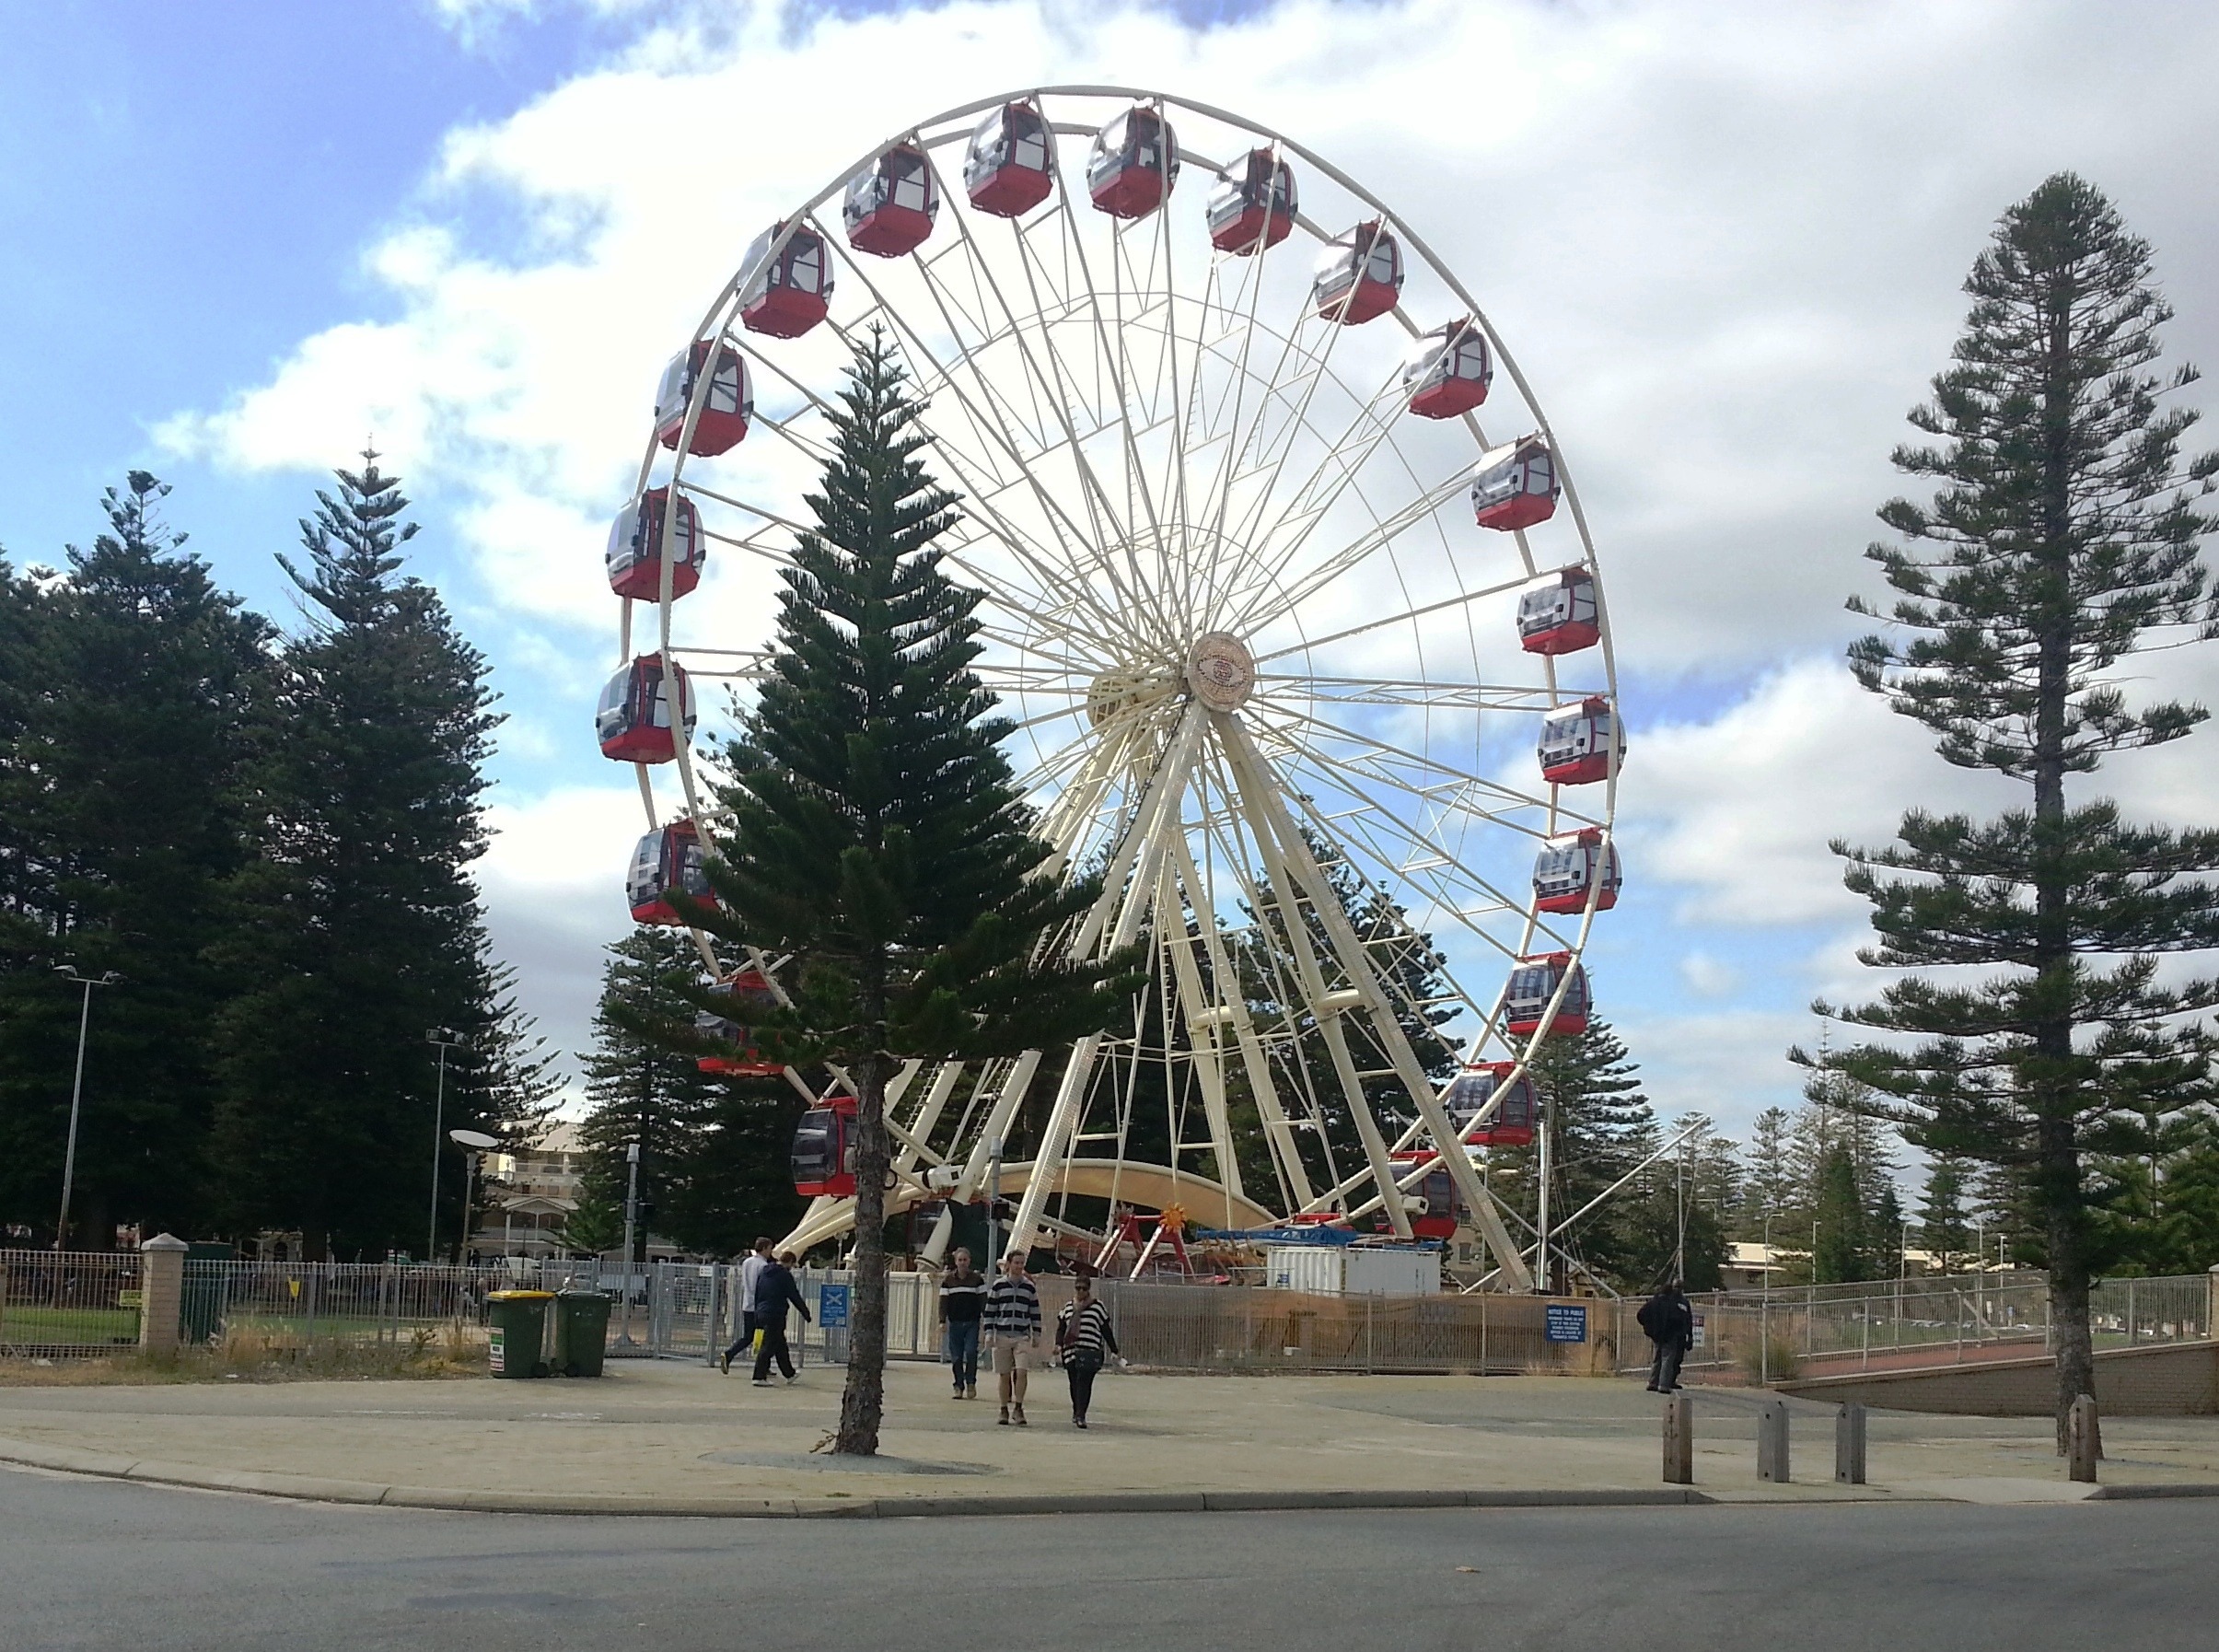
wheel, recreation, ferris wheel, amusement park, park, ride, big wheel, fun, tourist attraction, amusement, fair, amusement ride, western australia, outdoor recreation, fremantle